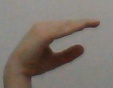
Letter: jeem